Militarism

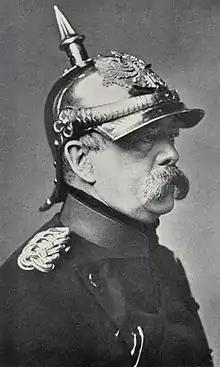
Otto von Bismarck, a civilian, wearing a cuirassier officer's metal "Pickelhaube"

Militarism is the belief or the desire of a government or a people that a state should maintain a strong military capability and to use it aggressively to expand national interests and/or values. It may also imply the glorification of the military and of the ideals of a professional military class and the "predominance of the armed forces in the administration or policy of the state" (see also: stratocracy and military junta).